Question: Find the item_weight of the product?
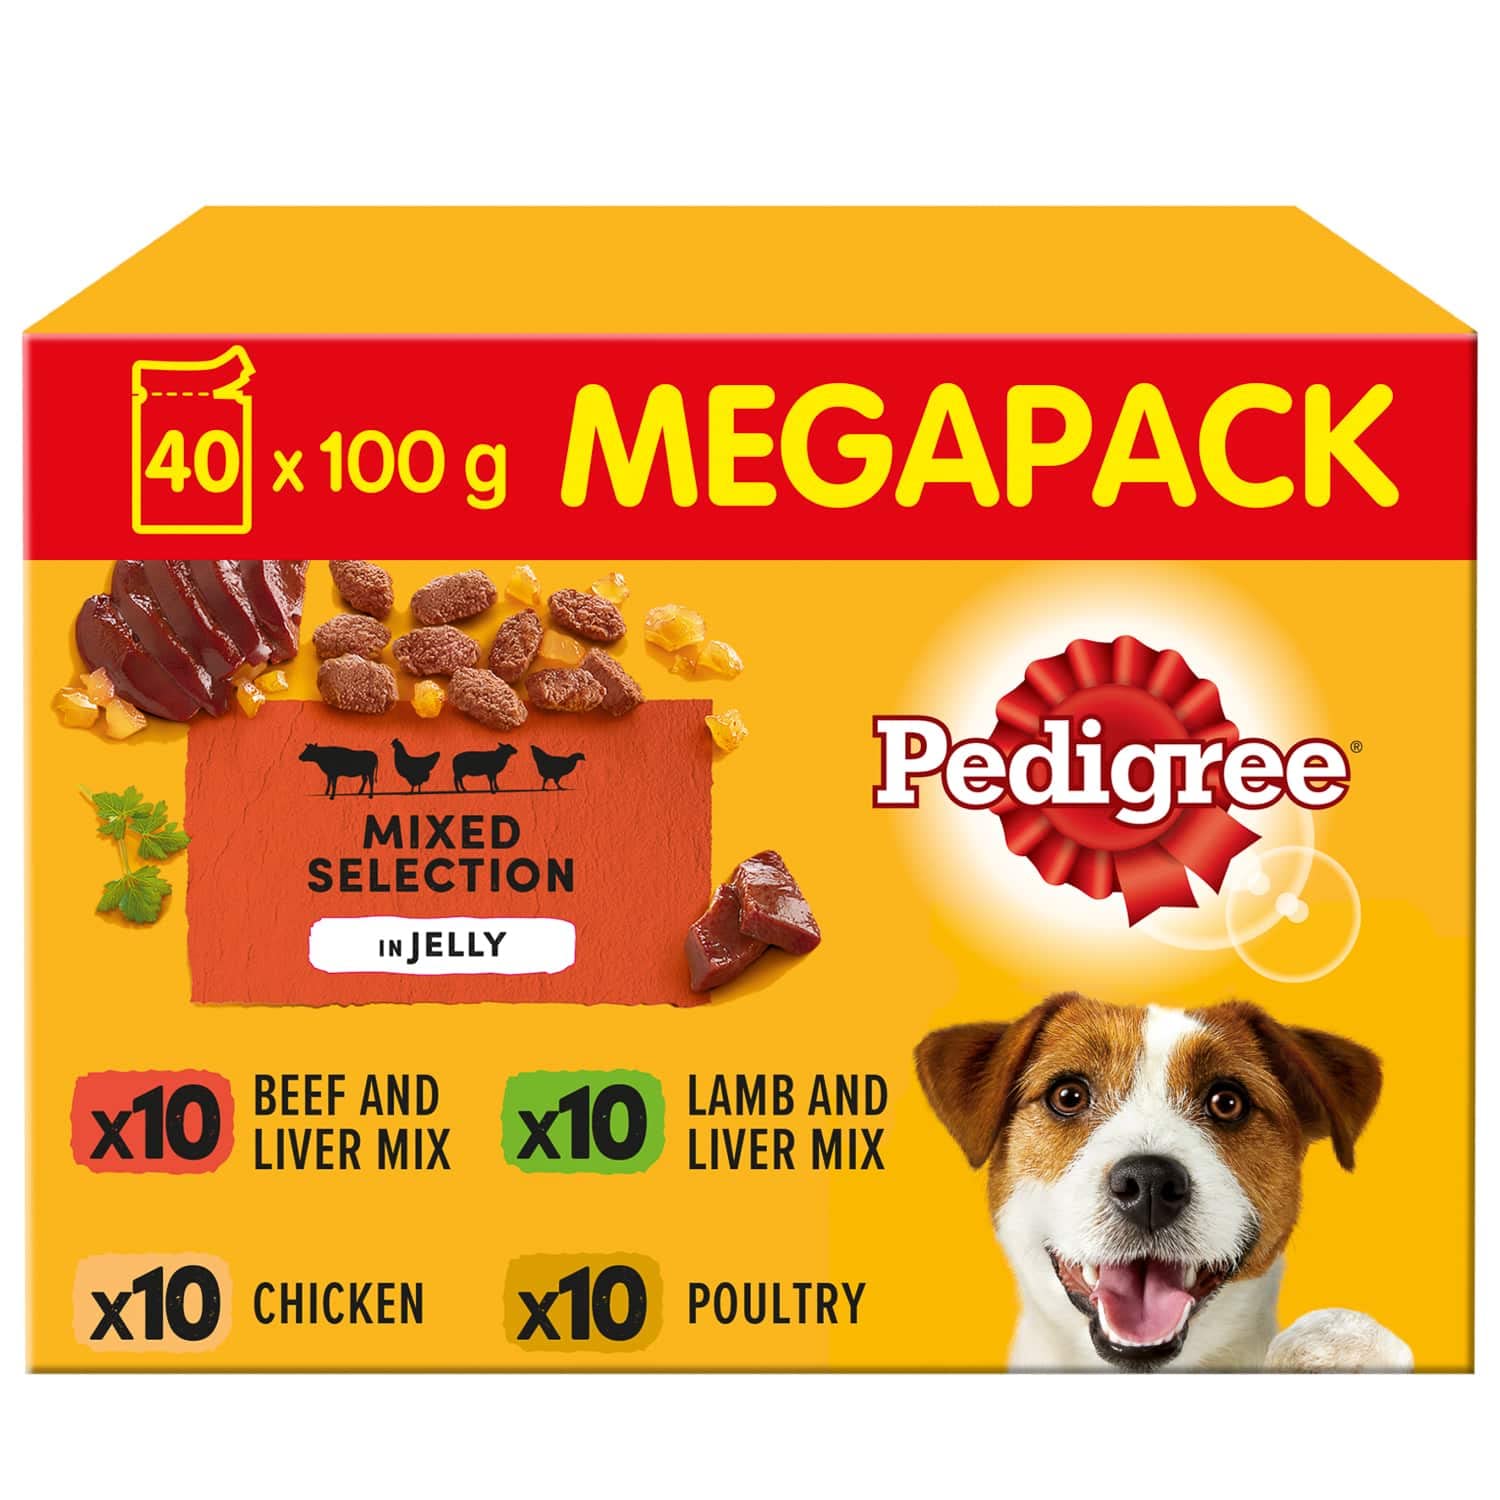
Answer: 100.0 gram